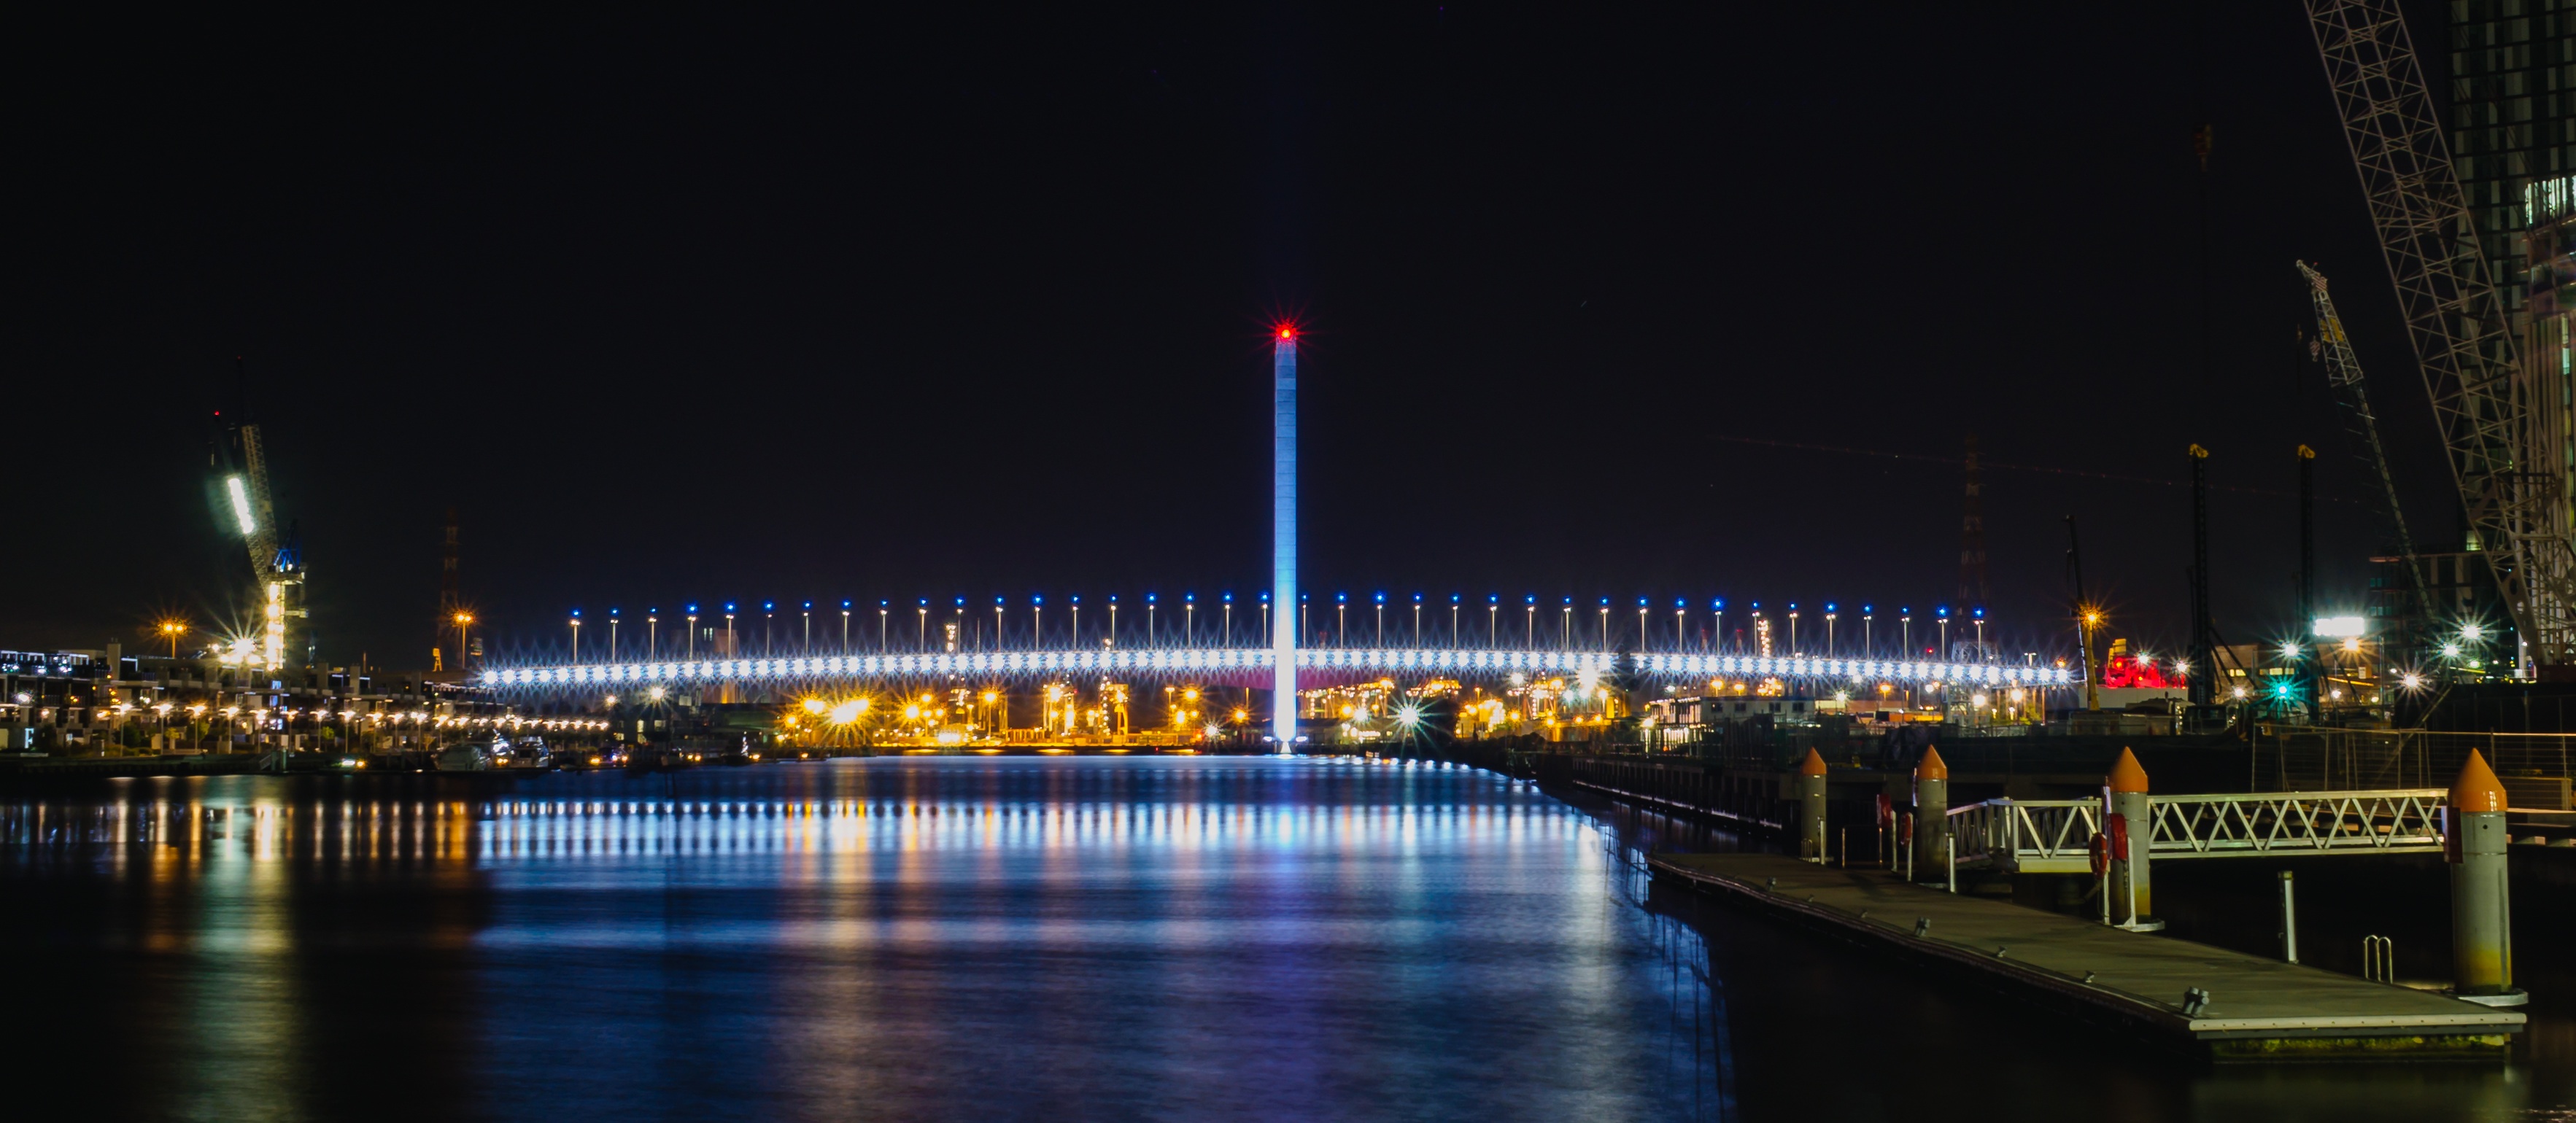
bridge, skyline, night, city, skyscraper, cityscape, downtown, dusk, evening, reflection, landmark, lighting, metropolis, human settlement, metropolitan area